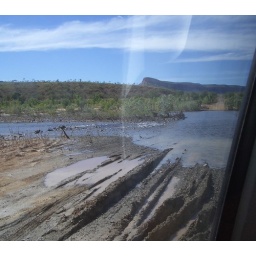
Here it is harder to navigate the muddy ramp than driving over the pebbly ground of the river